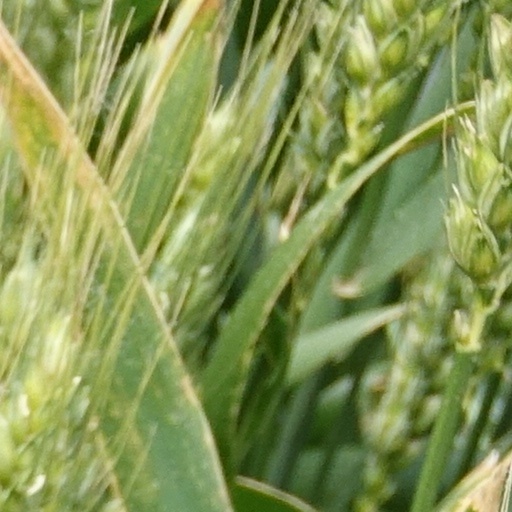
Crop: wheat